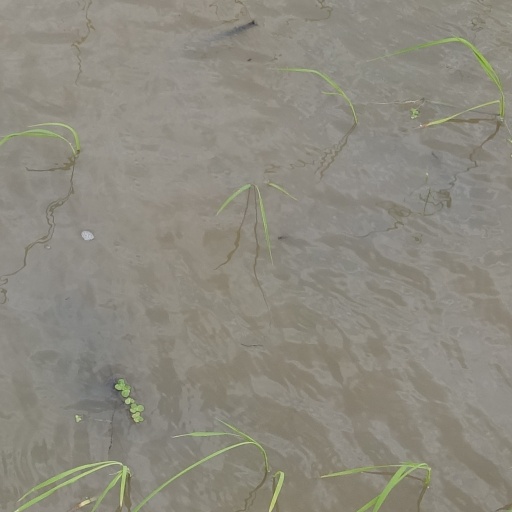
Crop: rice